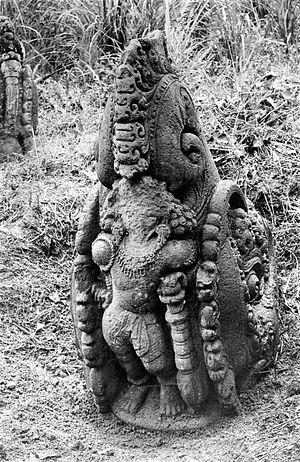
Jambi est une province d'Indonésie située sur la côte est de l'île de Sumatra. Sa superficie est de 53 435 km², et sa population de 2 674 000 d'habitants en 2005. Sa capitale s'appelle également Jambi.